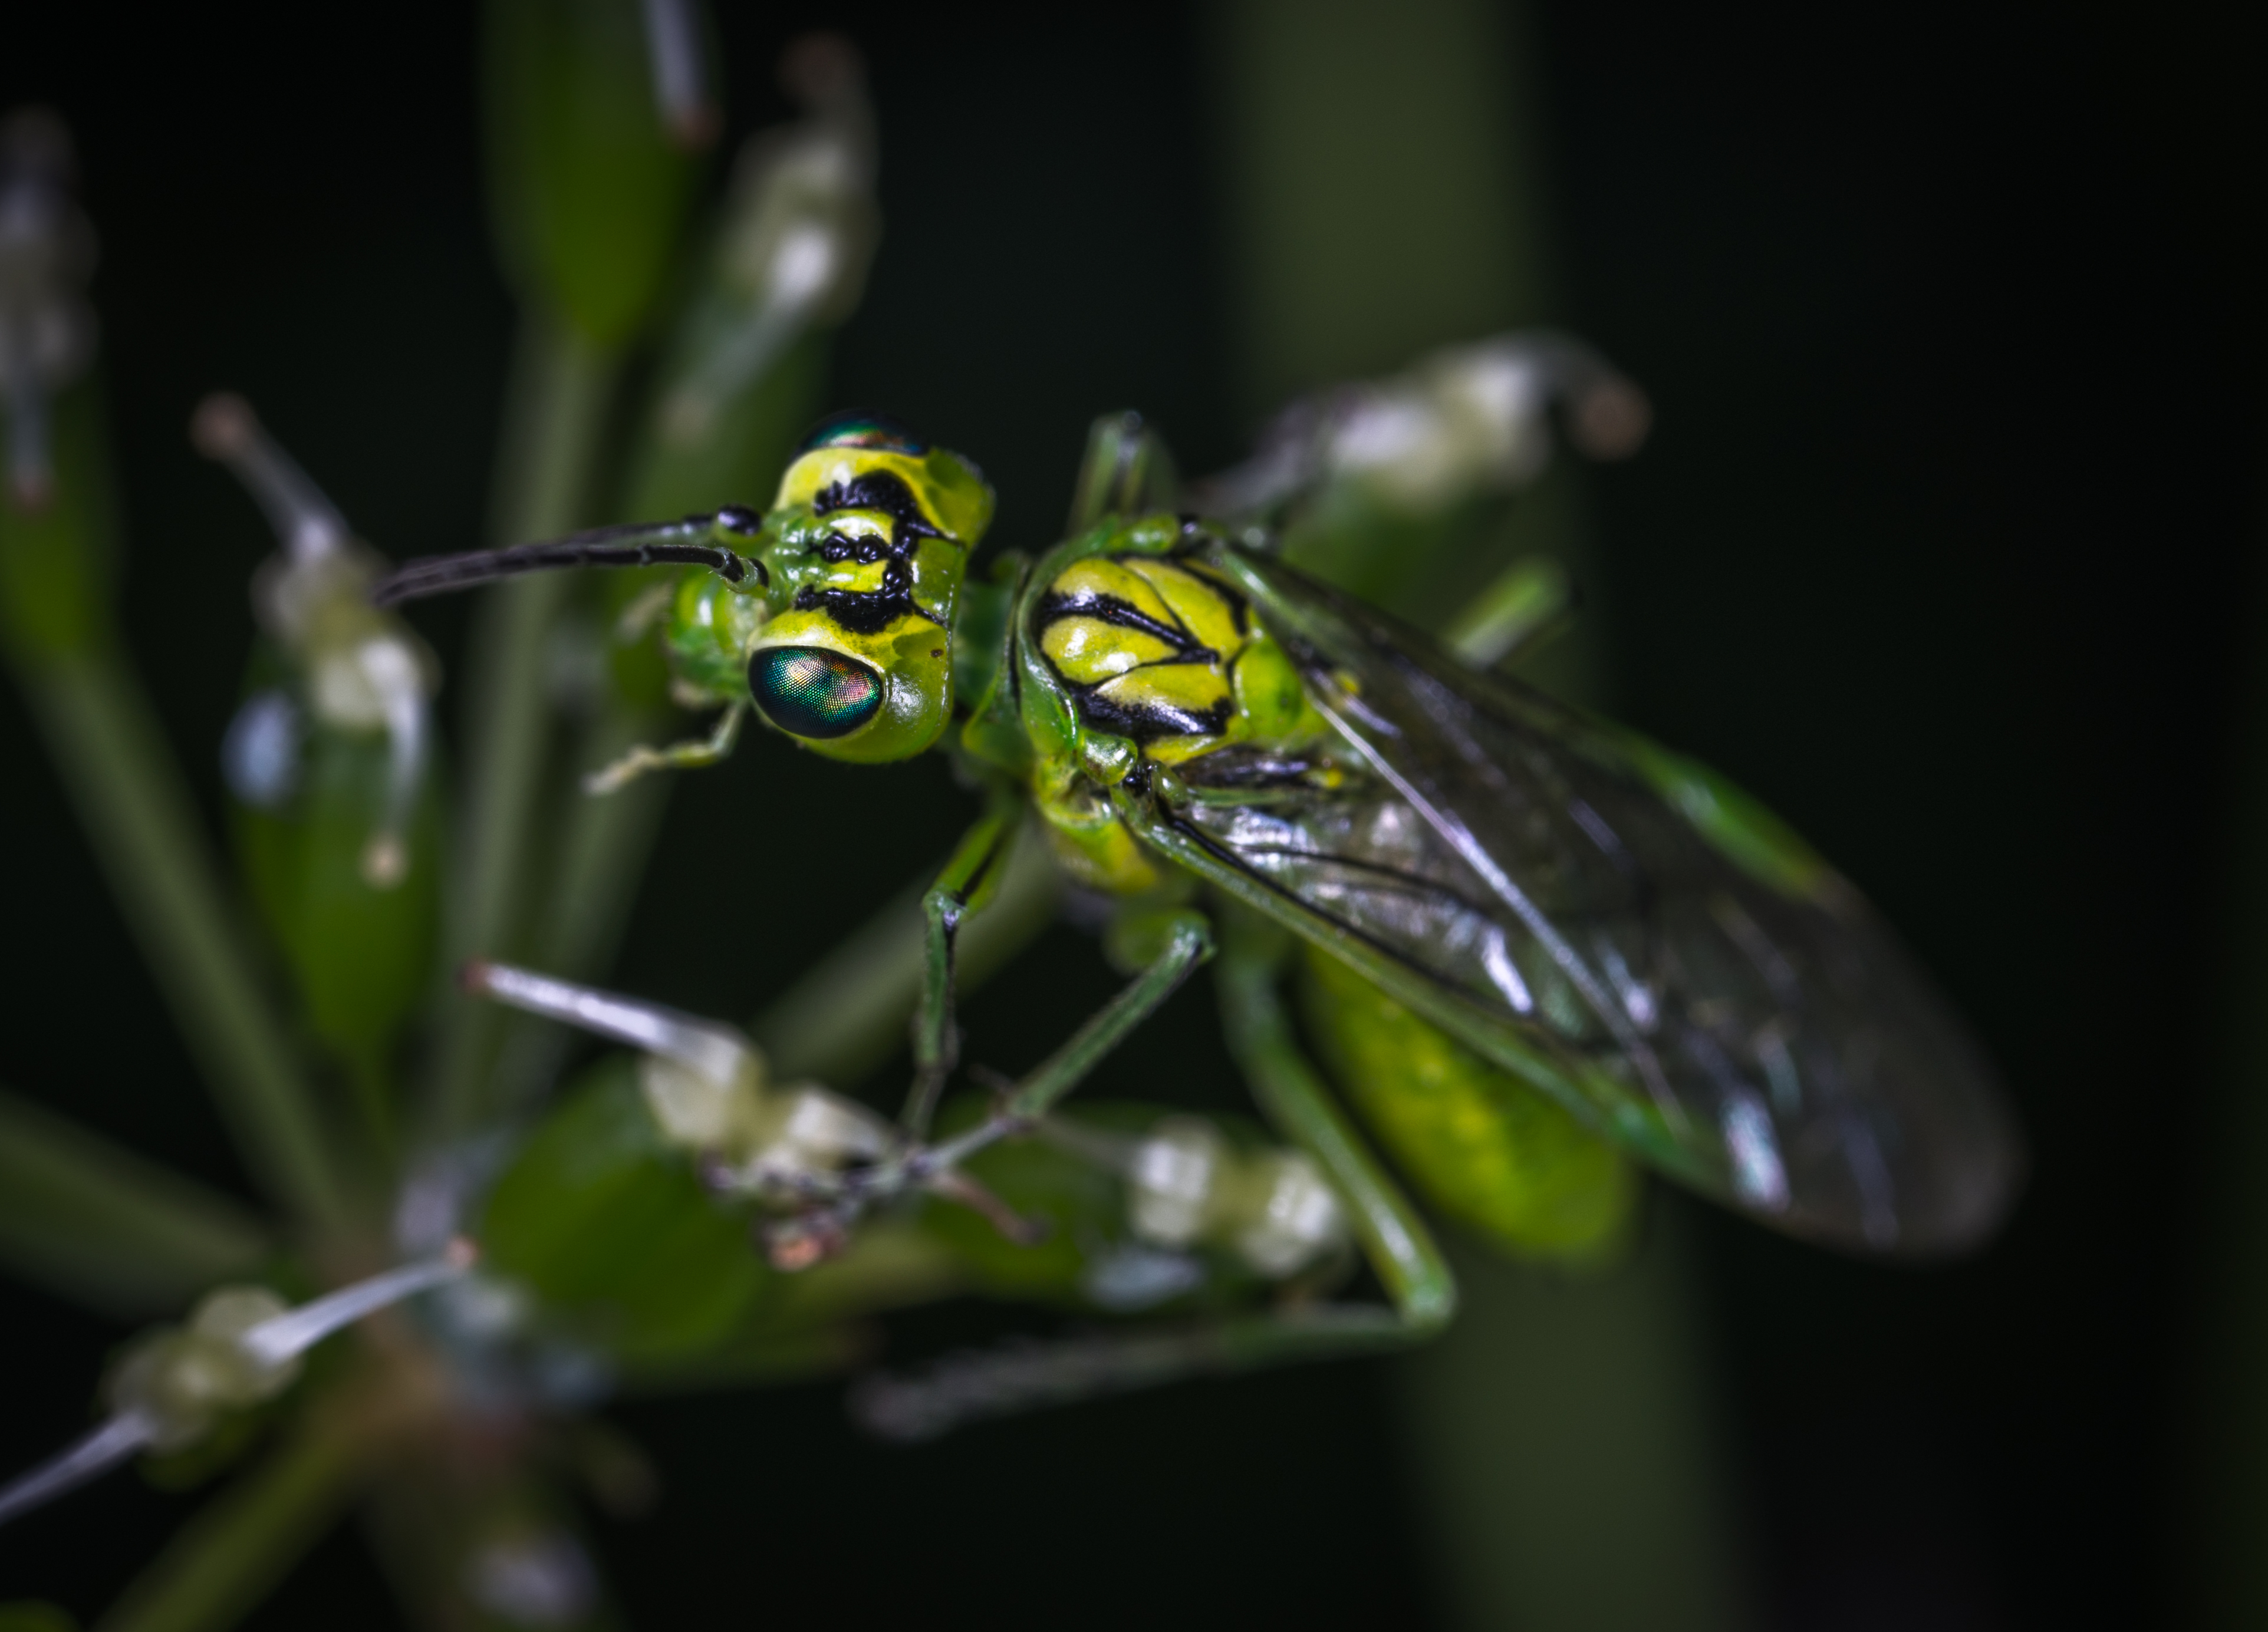
insect, macro, macro photography, close up, membrane winged insect, invertebrate, pest, organism, dragonfly, wildlife, wasp, water, net winged insects, dragonflies and damseflies